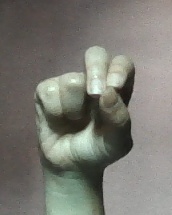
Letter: gaaf